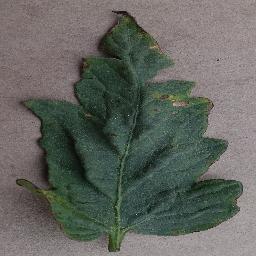
Label: Tomato___Bacterial_spot